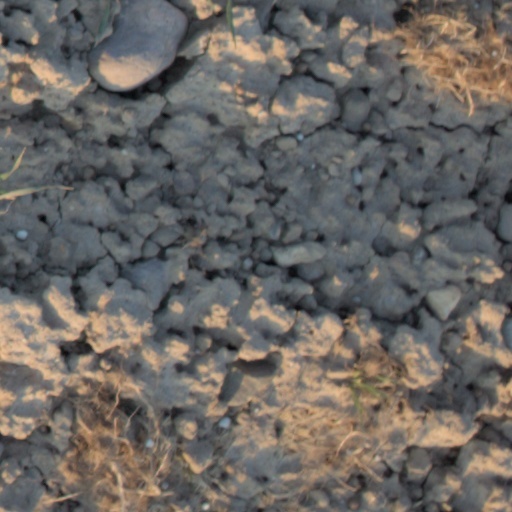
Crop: wheat